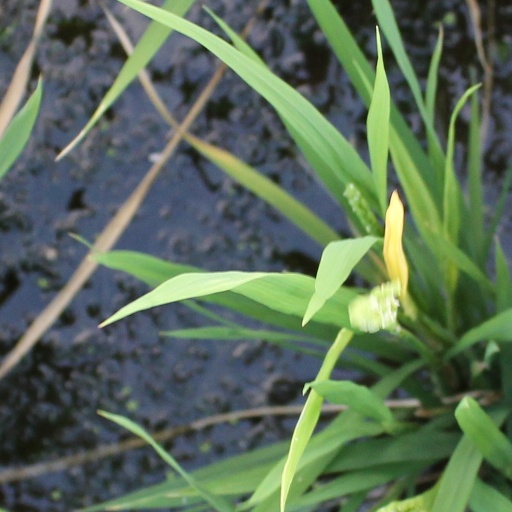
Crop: rice